The Godwin Building

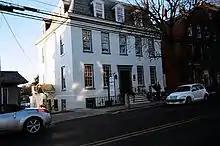
The Godwin Building, 2011

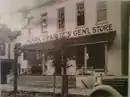
The Godwin Building, 1905

The Godwin Building is a historic building in Newtown, Pennsylvania. Built in 1868 as a bank, the building is now a law office.